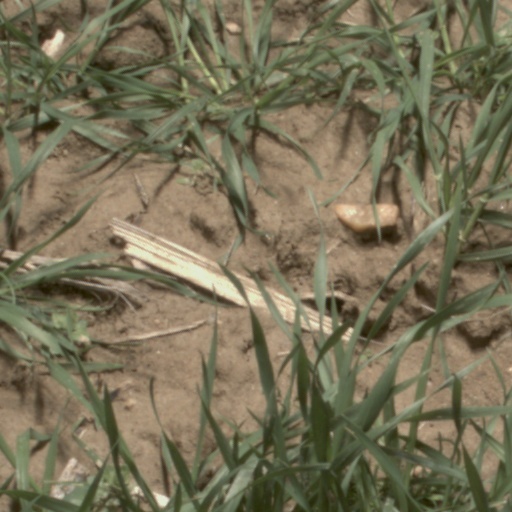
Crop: wheat